Jorge Alfaro

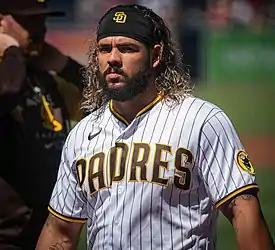
Alfaro with the Padres in 2022

Jorge Mario Alfaro Buelvas (born June 11, 1993) is a Colombian professional baseball catcher in the Milwaukee Brewers organization. He has previously played in Major League Baseball (MLB) for the Philadelphia Phillies, Miami Marlins, San Diego Padres, Colorado Rockies, and Boston Red Sox. Alfaro signed with the Texas Rangers as a free agent in 2010, was traded to the Phillies in 2015, and made his MLB debut in 2016. He represents Colombia on the international level.